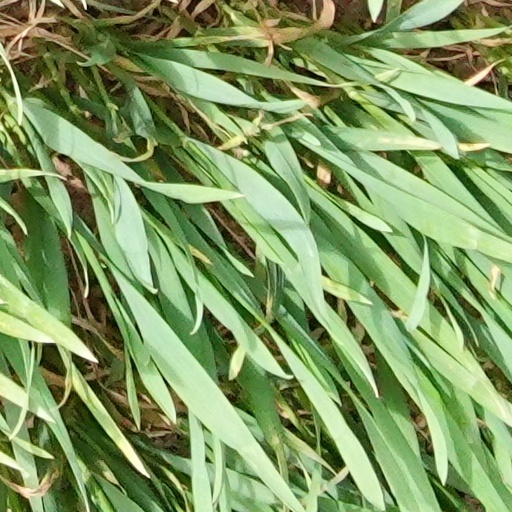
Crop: wheat